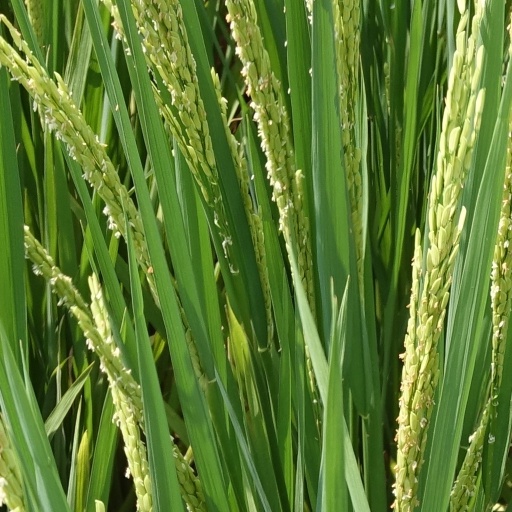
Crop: rice